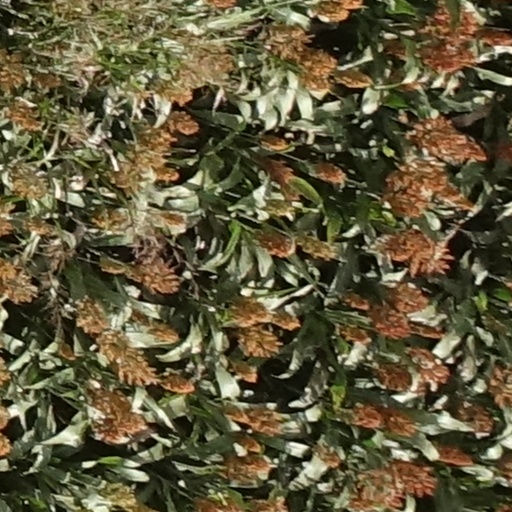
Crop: sorghum